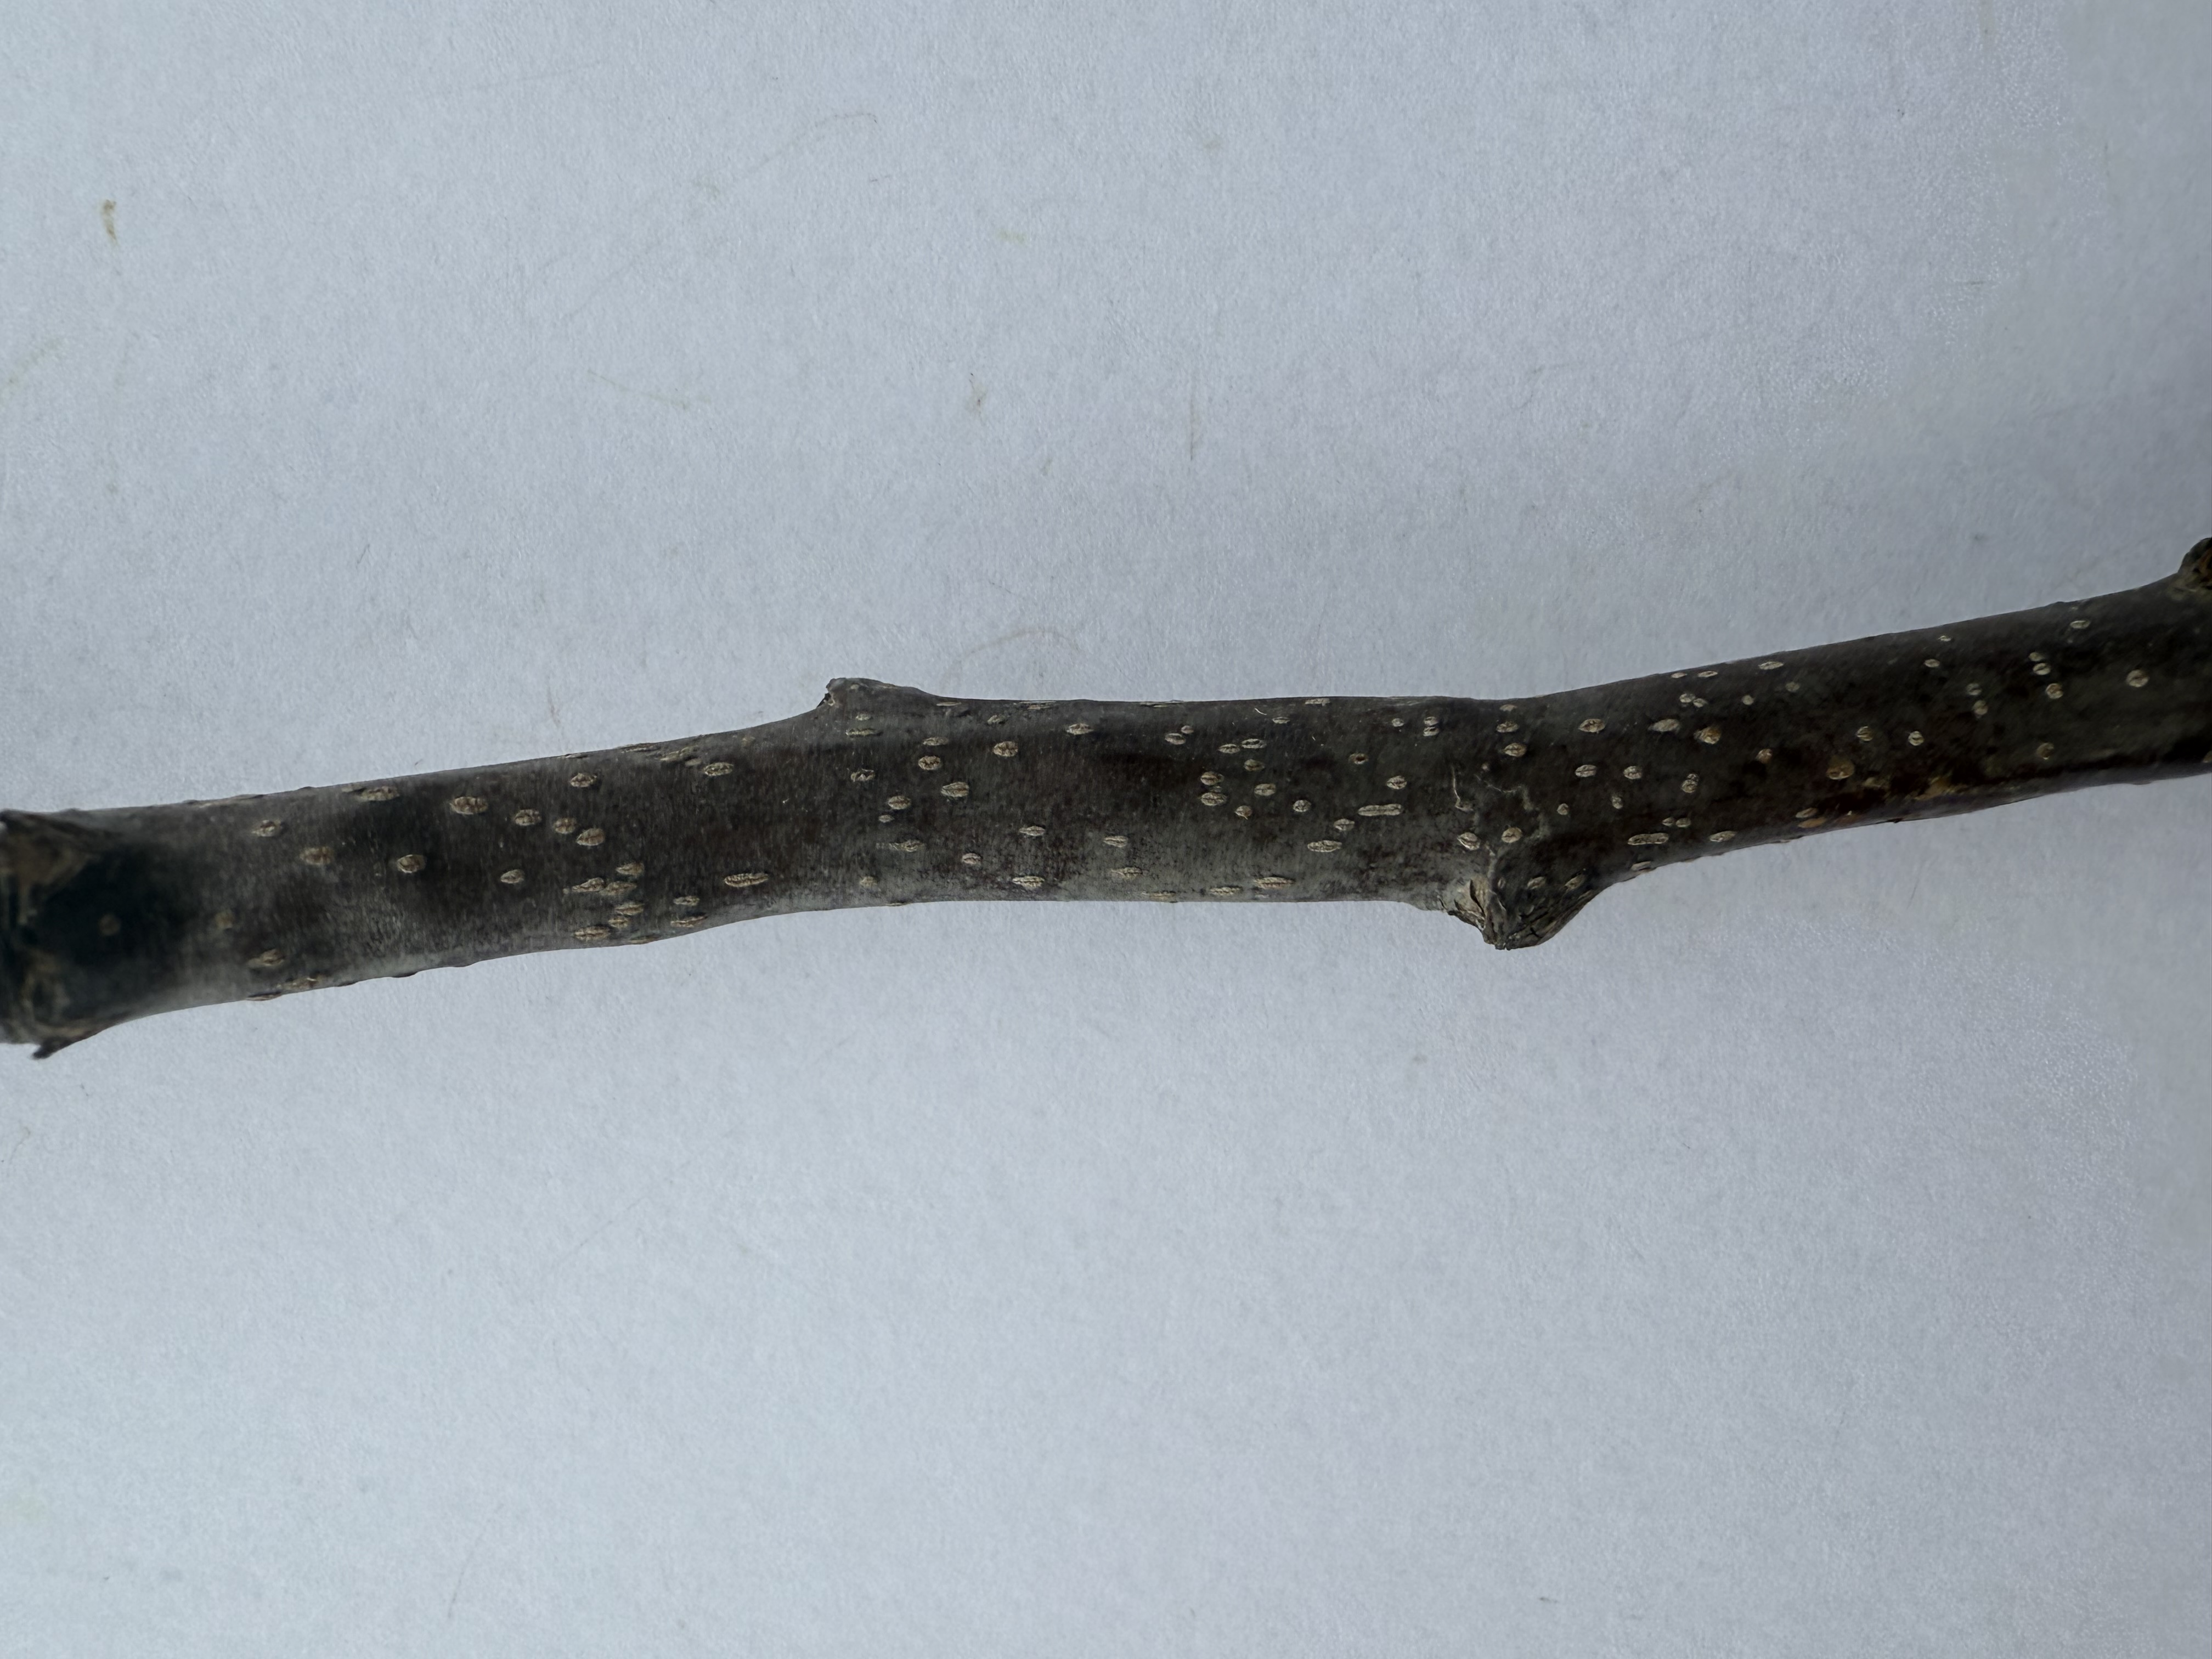
Variety: Nashi Pear